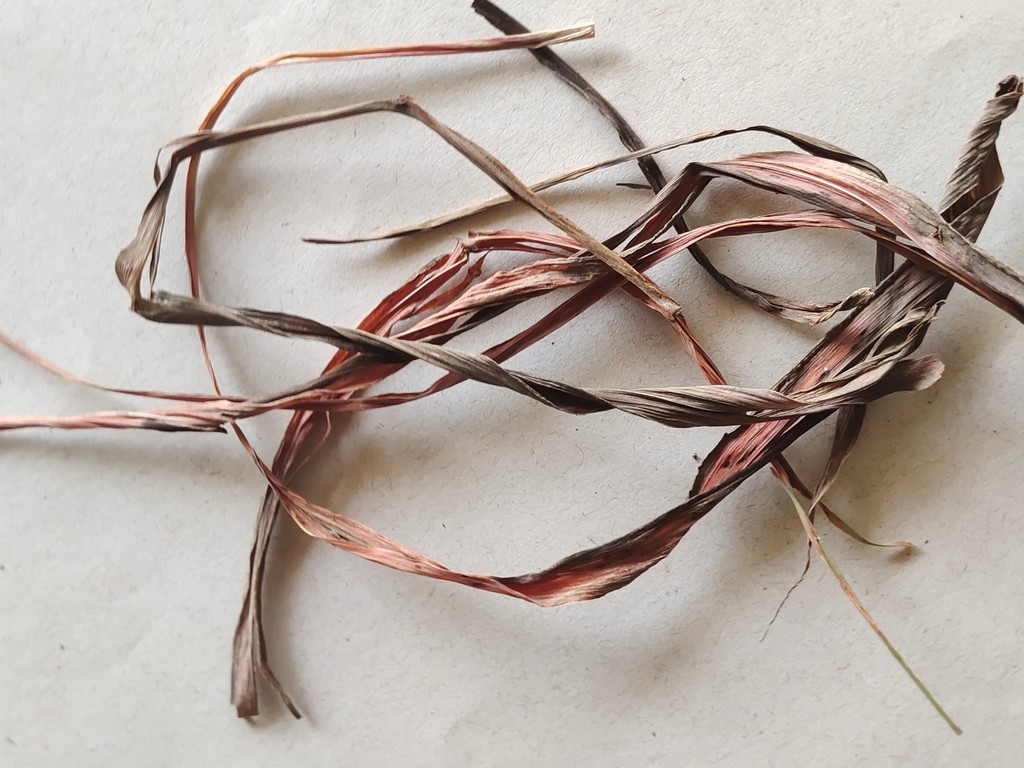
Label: Dried